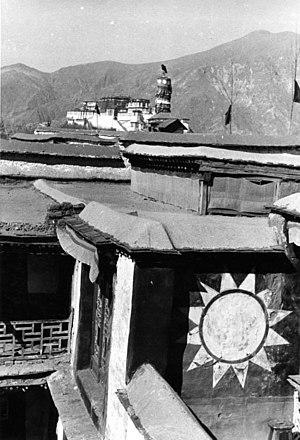
Le Tibet, ou anciennement Thibet, est une région de plateau située au nord de l'Himalaya en Asie, habitée traditionnellement par les Tibétains et d'autres groupes ethniques et comportant également une population importante de Hans et de Huis. Le Tibet est le plateau habité le plus élevé de la planète, avec une altitude moyenne de 4 900 m.